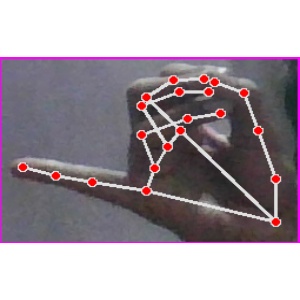
अक्षर: च